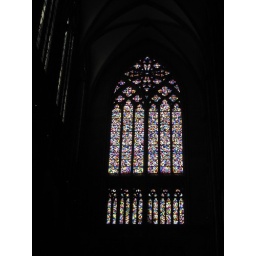
one of the only abstract stained glass windows I've seen in a church.